Abdul Hannan Moosa Didi

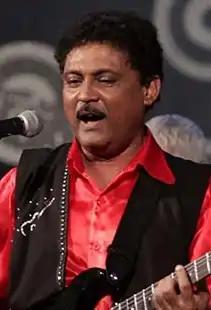

At the age of seventeen, Didi started performing casually with his friends which helped him develop self-confidence and improve his singing capabilities. In 1977, he was offered a stage performance in a tourist resort to celebrate one of their occasions, which resulted in him getting several offers. During the time, he was more keen to perform English language songs than Hindustani classical songs. Apart from singing, he has also contributed to the industry by composing original music and tracks for films, albums and events. One of his most acclaimed music composition includes "Kaiveneege Amaazu" from the film "Haali".